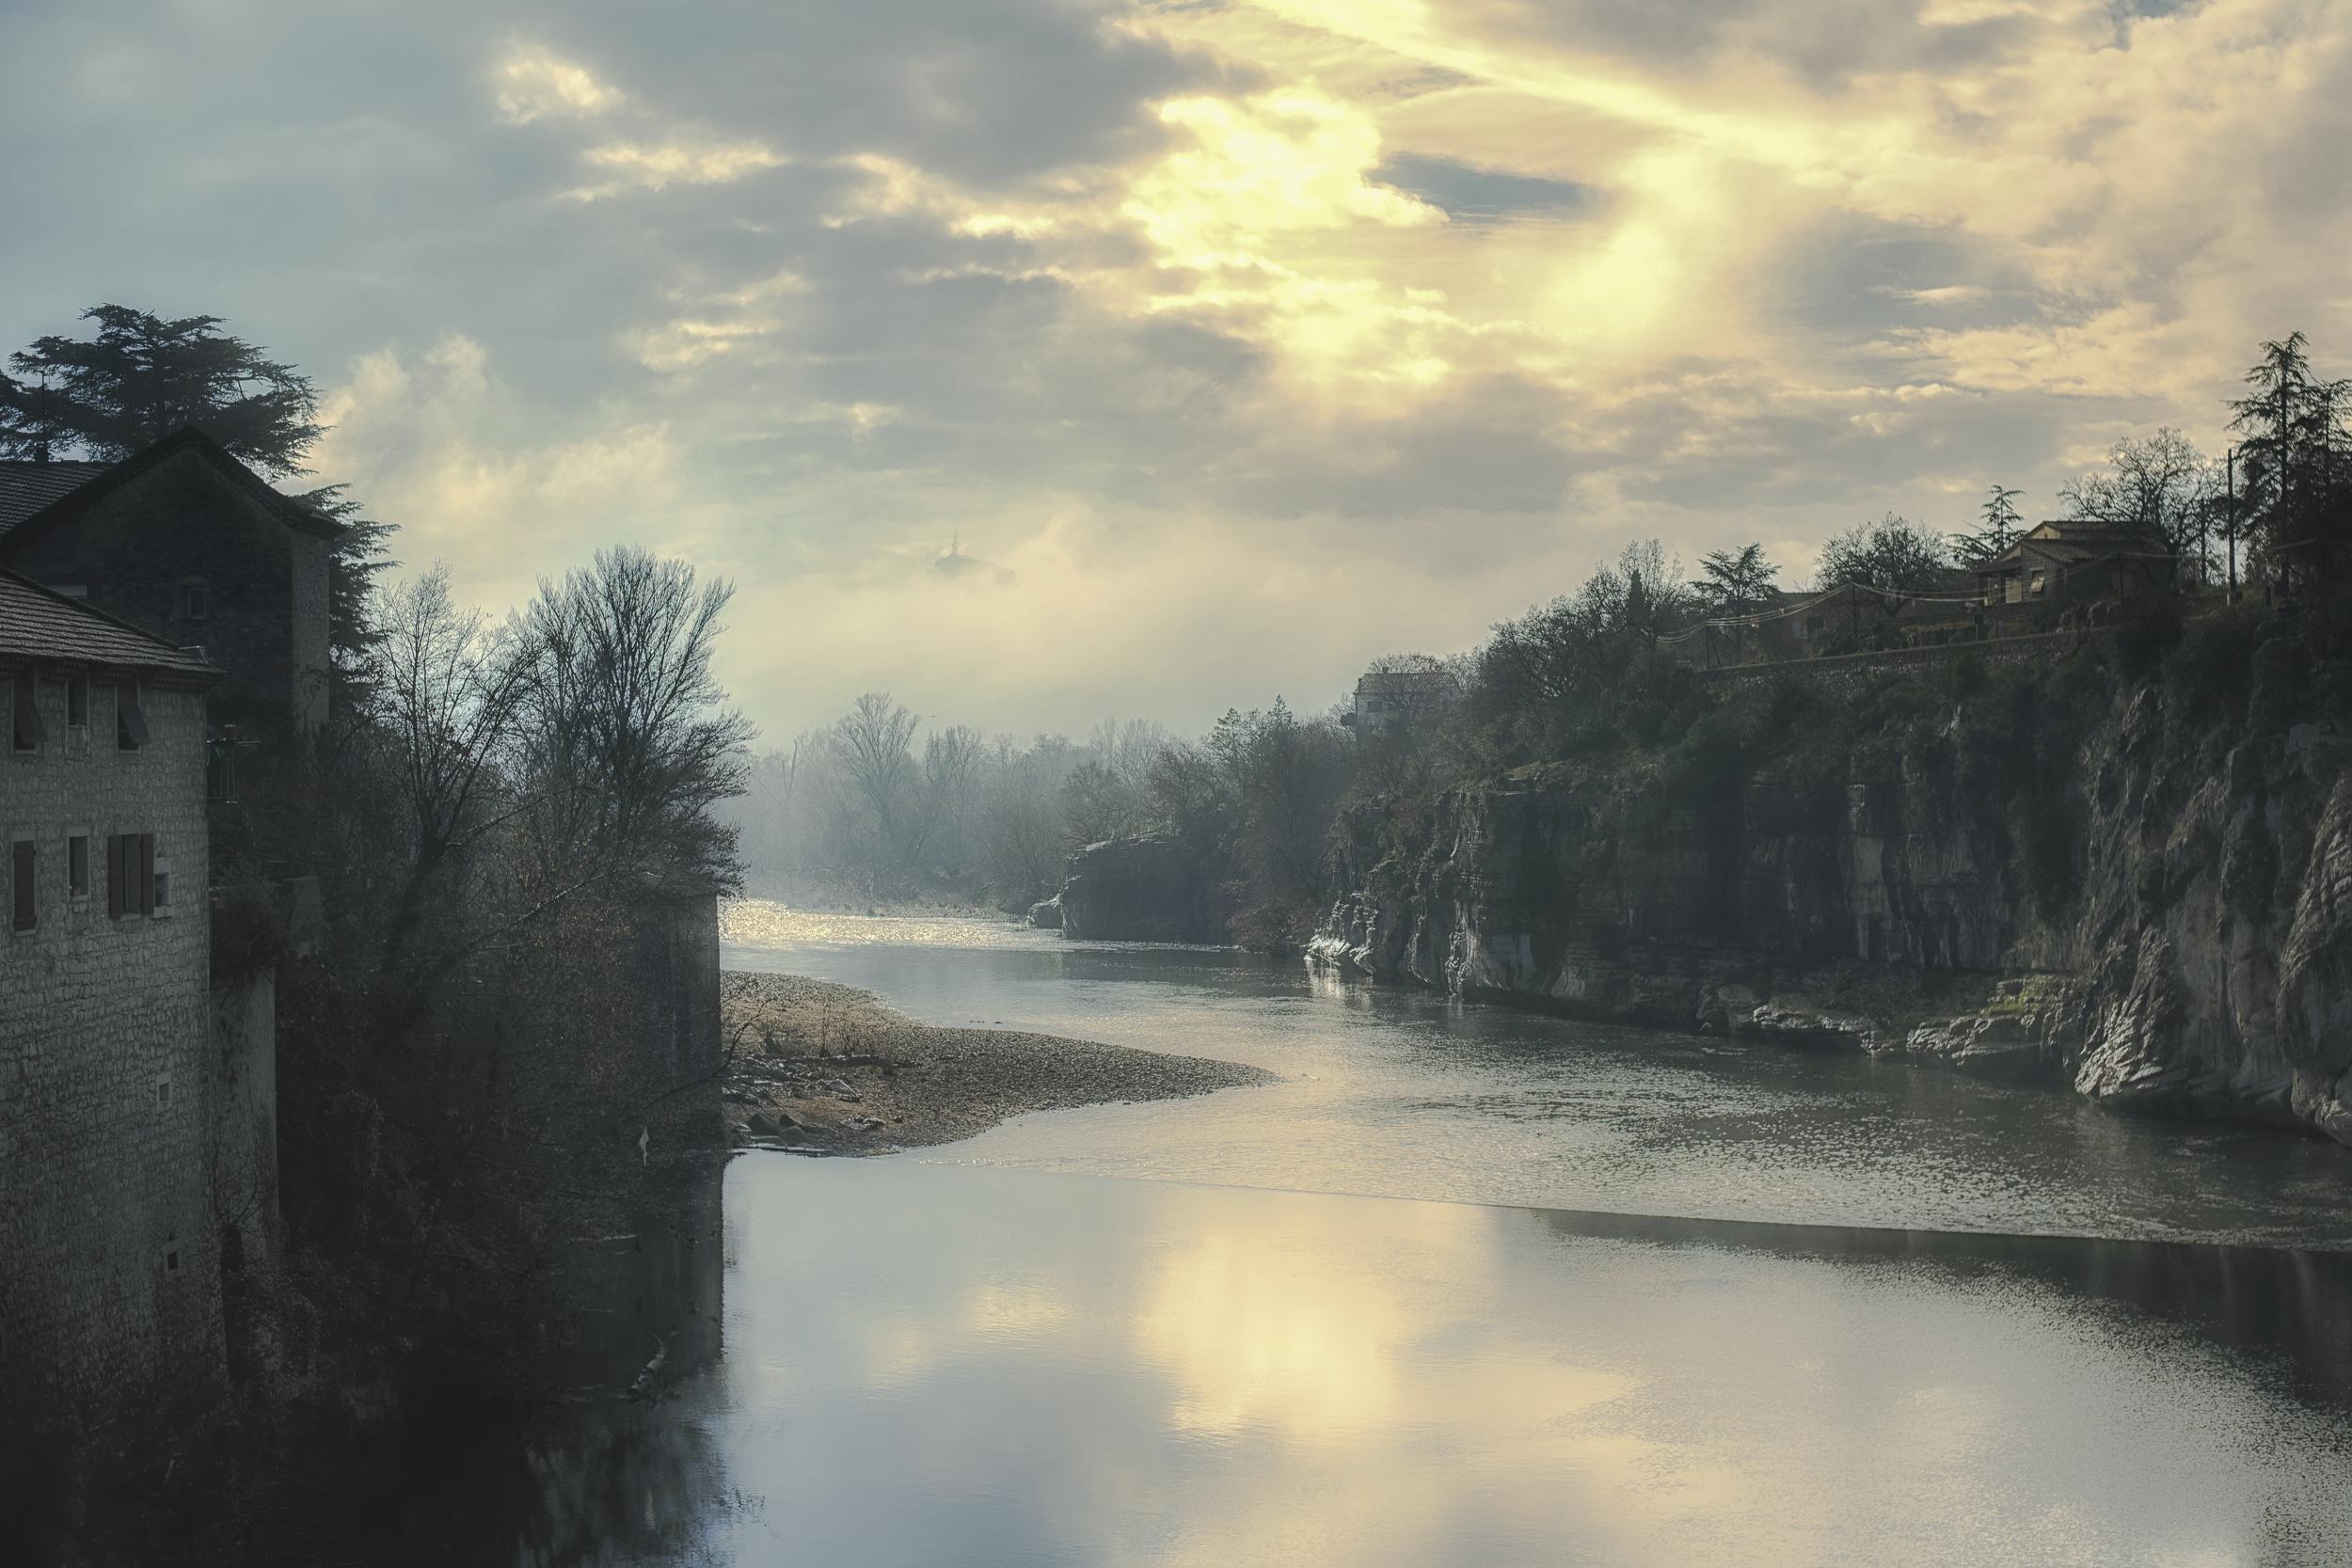
landscape, sea, tree, water, nature, cloud, sky, mist, sunlight, morning, lake, dawn, river, canal, dusk, france, europe, evening, reflection, scenery, reservoir, nikon, waterway, body of water, 2016, paysage, nuage, paisible, scene, inexplore, nikkor, quiet, ruoms, tranquilit, sampzon, calme, loch, serein, typique, 07, paeceful, d750nikon, ardeche, riviere, exoticimage, region, c uruyann, s r nit, landform, geographical feature, atmospheric phenomenon